Noirmoutier-en-l'Île

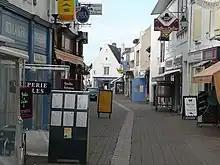
The commercial center of Noirmoutier

Noirmoutier is home to the most expensive potatoes in the world. Known as "La Bonnotte", only around 100 tons of this top quality potato are cultivated annually and it is harvested only on the island Noirmoutier. The cost of one kilogram can reach €500 (US $322 per pound), but the potatoes are normally sold for around €70 per kilo (US $45 per pound). The cost is attributed to the fact that this type of potato is almost extinct because it must be harvested by hand. The potato fields also require fertilization by seaweed in a climate shaped by the nearby sea. The presence of algae and seaweed in the soil is responsible for the potato's earthy and salty flavor. Because the variety is delicate and its tuber remains attached to its stem, the potato must be picked and not torn.